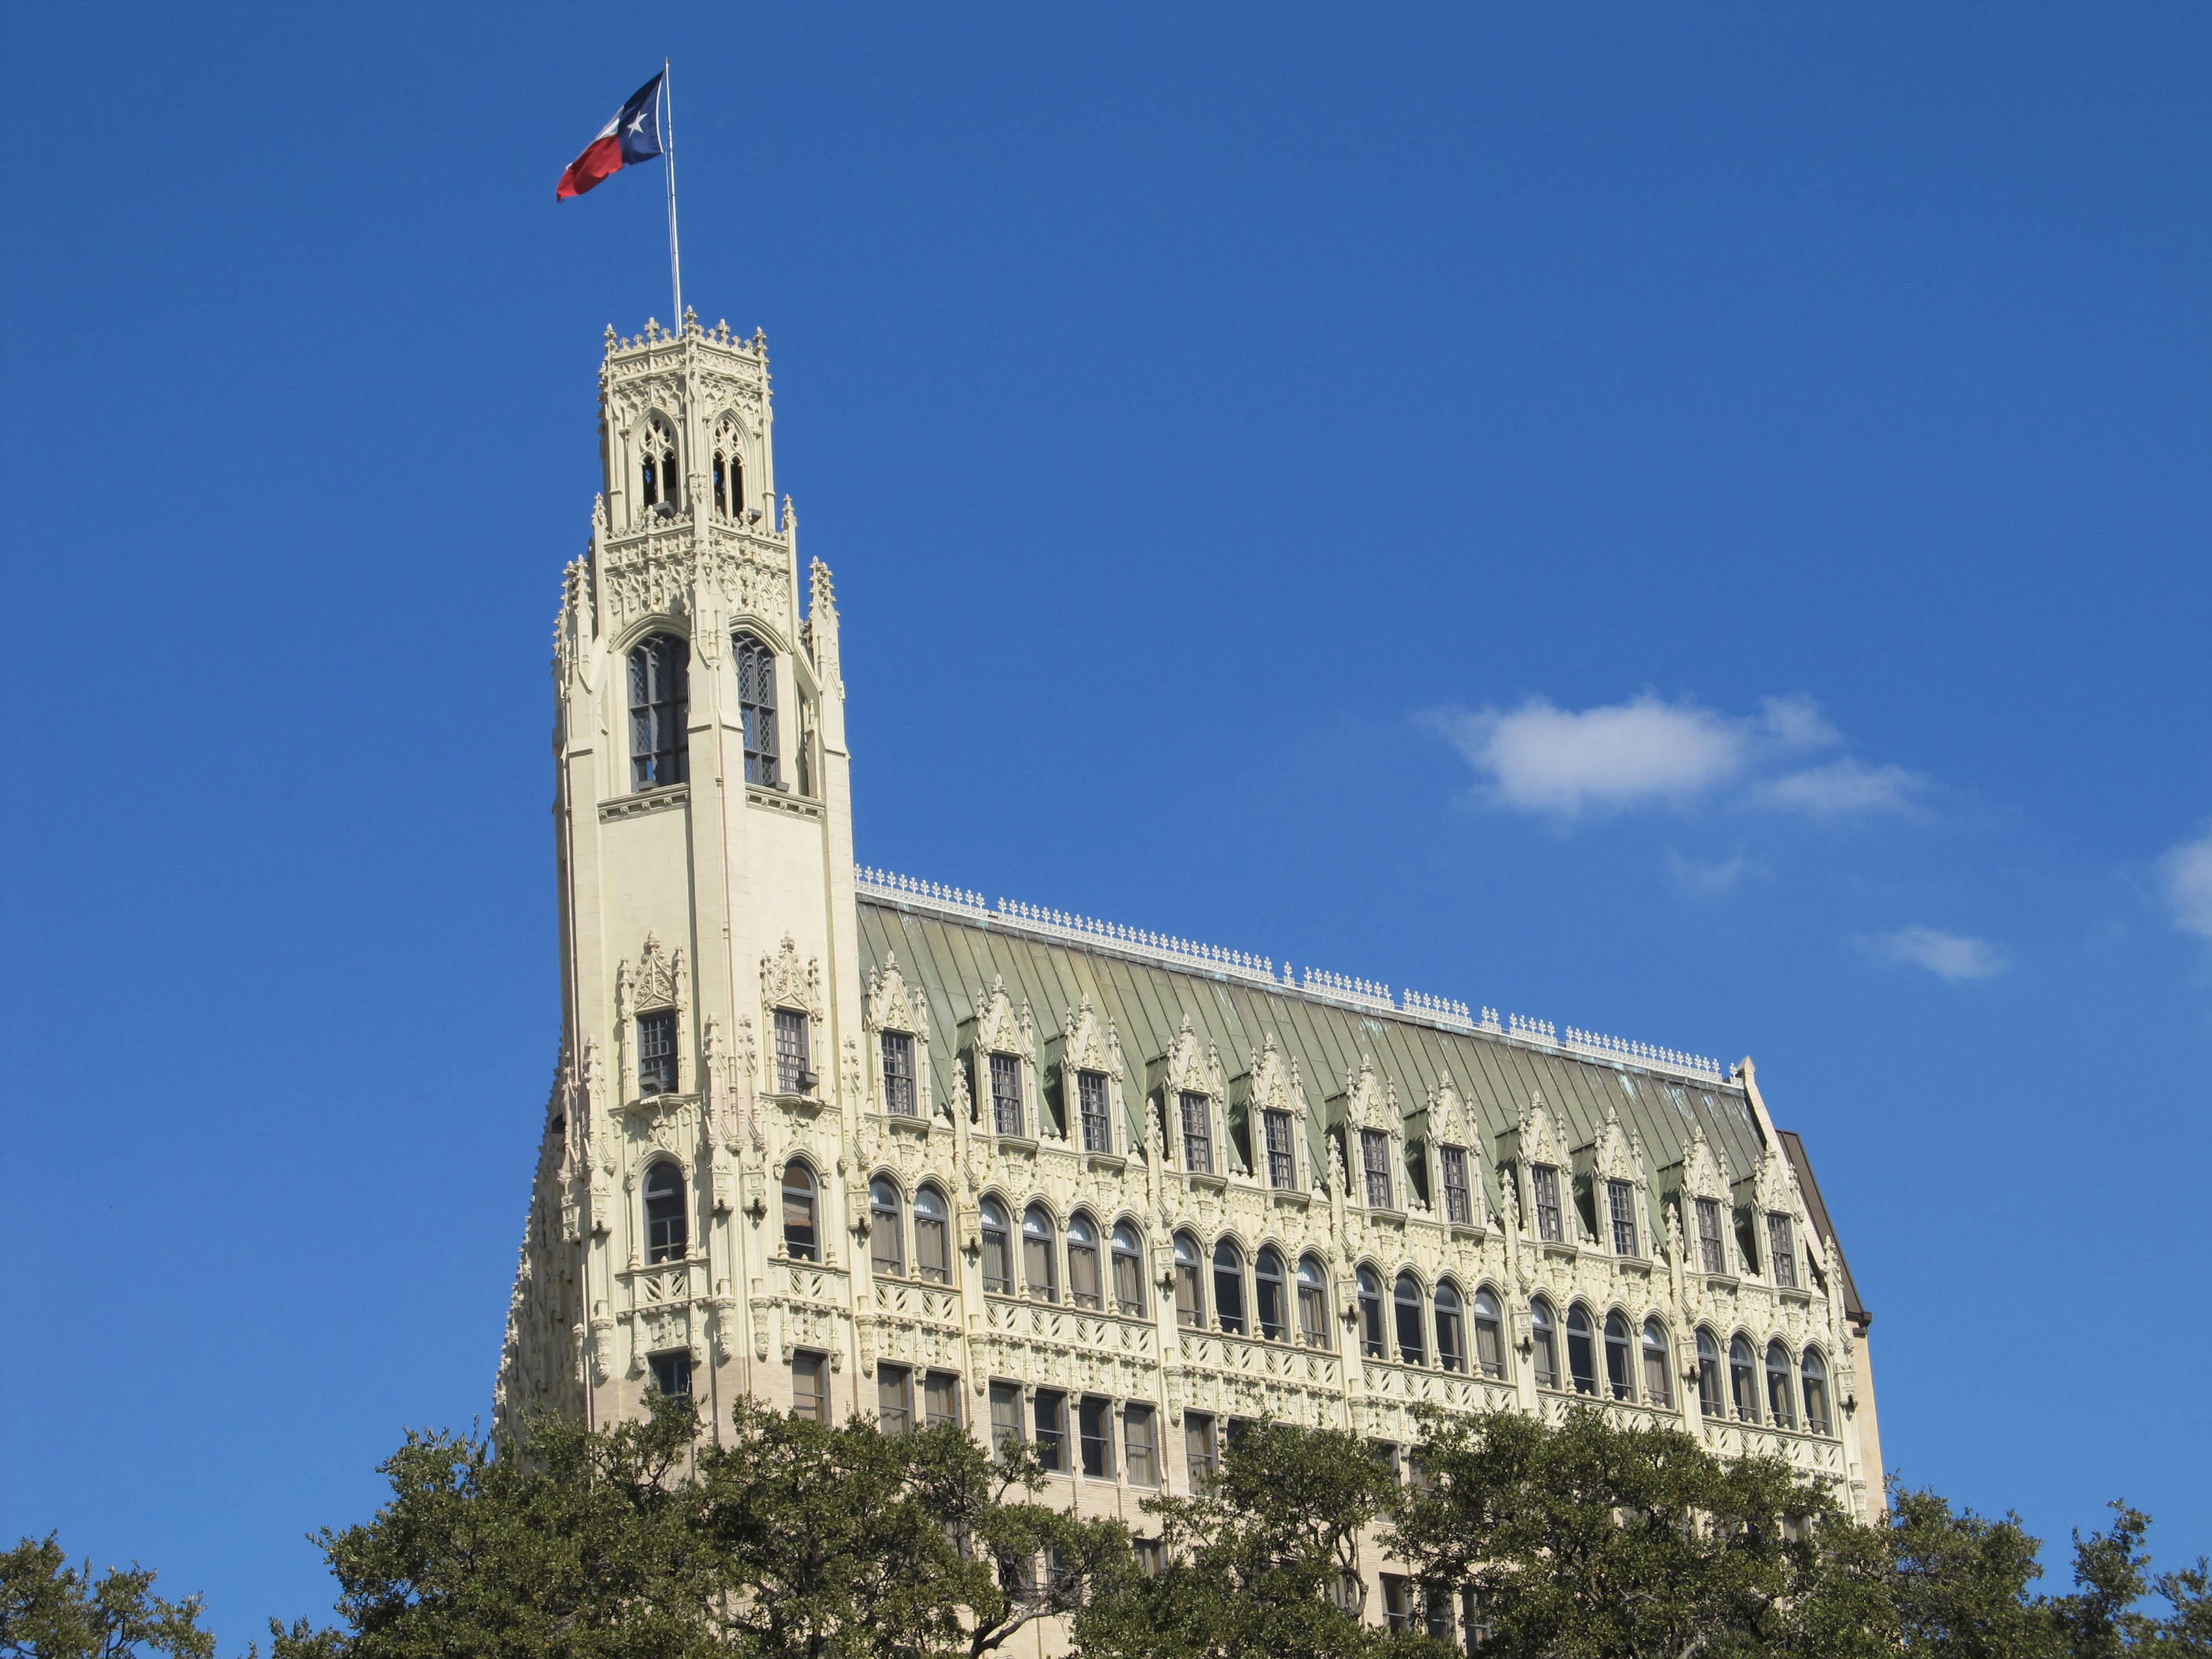
architecture, building, city, urban, cityscape, downtown, tower, landmark, facade, historic, tower block, blue sky, clouds, hotel, texas, alamo, san antonio, tours, alamo plaza, haunted emily morgan hotel, morgan hotel, emily hotel